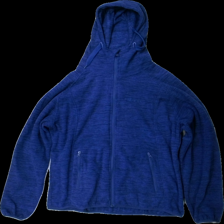
View: front
Type: Hoodie
Category: Ladies
Brand: On The Peak
Colors: Blue
Material: 100% polyester
Cut: Regular
Size: XL
Season: All
Price range: <50
Recommended usage: Export
Description: blå melerade hoodie med dragkedja, nopprig
Comment: nopprig